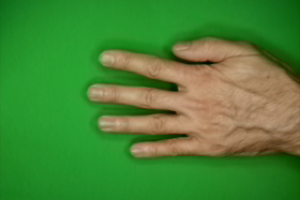
Label: paper